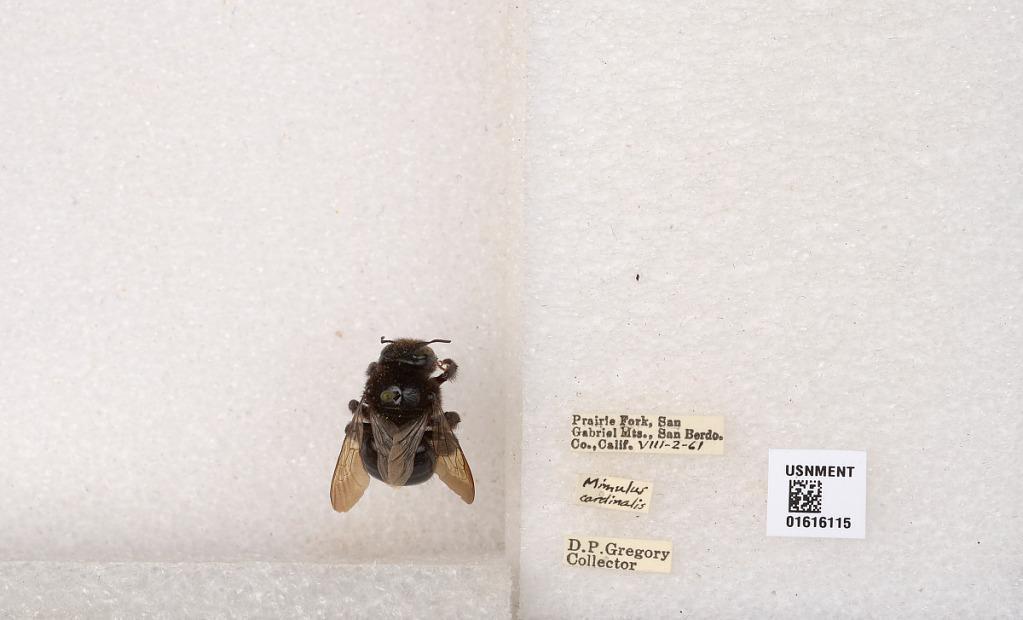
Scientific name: Xylocopa (Notoxylocopa) tabaniformis orpifex Smith
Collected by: D. Gregory
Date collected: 1961-8-2
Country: United States
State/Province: California
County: San Bernardino
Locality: Prairie Fork, San Gabriel Mountains
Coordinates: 34.3167, -117.633